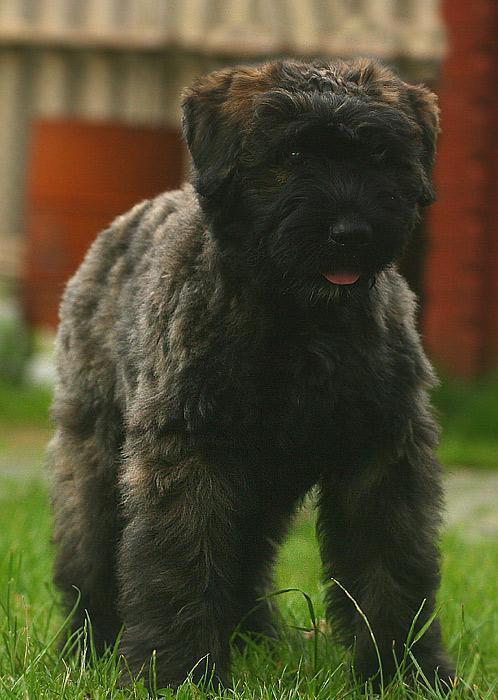
Bouvier_des_Flandres